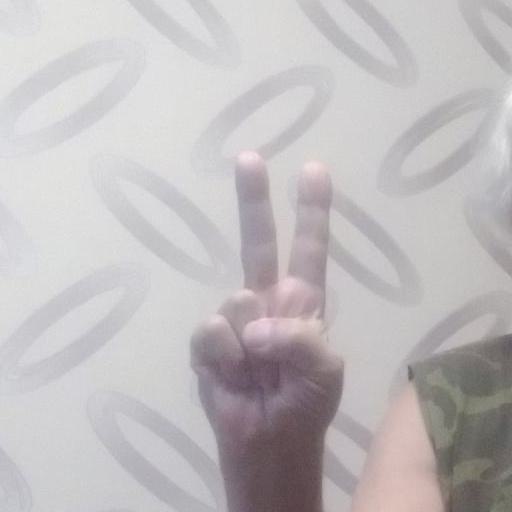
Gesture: peace